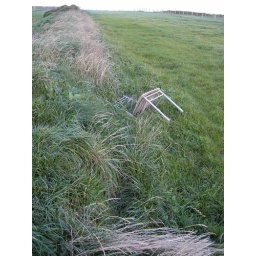
I spotted this chair in a field near the Cliffs of Moher.